Sex Tape (film)

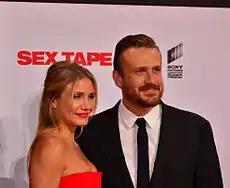
Diaz and Segel at the Berlin premiere of the film

On March 17, 2014, the first poster and some photos from the film were released, followed by a red band trailer on April 2, 2014, and a green band trailer on April 24, 2014. On June 5, Sony UK released an international trailer of the film.